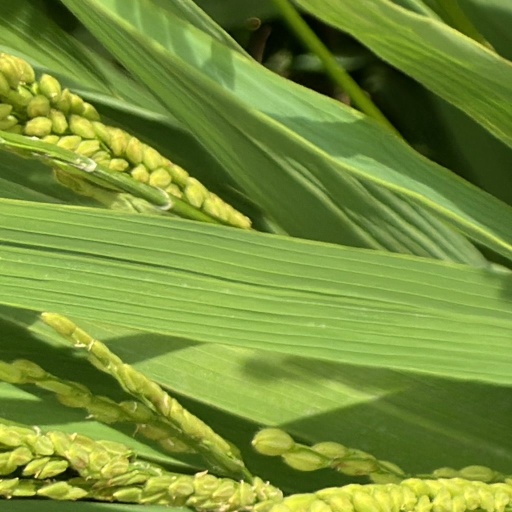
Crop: rice